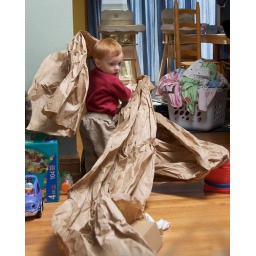
A box from amazon had all this paper in it. Henry was having some fun.